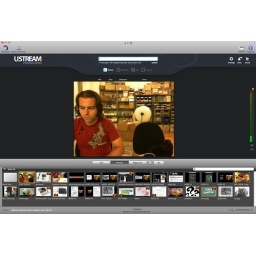
cat in chair